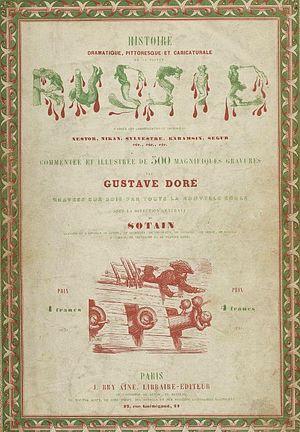
Histoire pittoresque, dramatique et caricaturale de la sainte Russie est un ouvrage illustré de nombreuses gravures sur bois de Gustave Doré et publié en 1854. Inspirée de la « littérature en estampes » de Rodolphe Töpffer, cette œuvre multipliant les innovations est aujourd'hui considérée comme une des premières bandes dessinées françaises après celles de Cham.